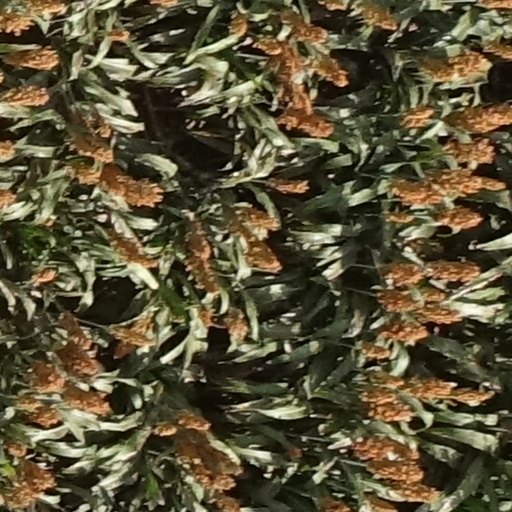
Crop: sorghum